Eucalyptus moorei

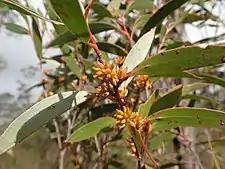
flower buds and foliage

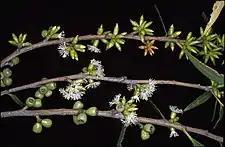
flowers and fruit

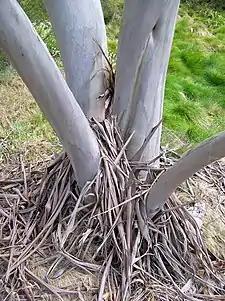
base of trunk

"Eucalyptus moorei" is a mallee that typically grows to a height of and forms a lignotuber. Young plants and coppice regrowth have sessile leaves arranged in opposite pairs, linear to oblong long and wide. Adult leaves are arranged alternately, linear to narrow lance-shaped or curved, the same glossy green on both sides, long and wide on a petiole up to long. The flower buds are arranged in clusters of between seven and fifteen in leaf axils on an unbranched peduncle long, the individual buds sessile, or on a pedicel up to long. Mature buds are top-shaped, long and about wide with a conical to horn-shaped operculum. Flowering occurs between February and May and the flowers are white. The fruit is a woody cup-shaped or shortened spherical capsule long and wide with the valves enclosed below the level of the rim.